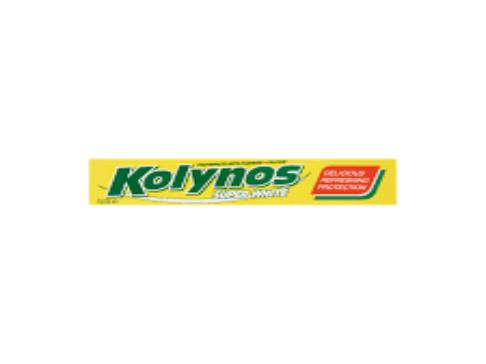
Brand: Kolynos
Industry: Necessities